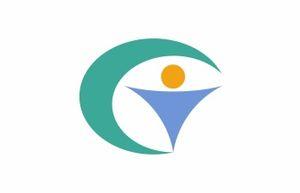
Gujō est une ville japonaise située dans la préfecture de Gifu, sur l'île de Honshū.